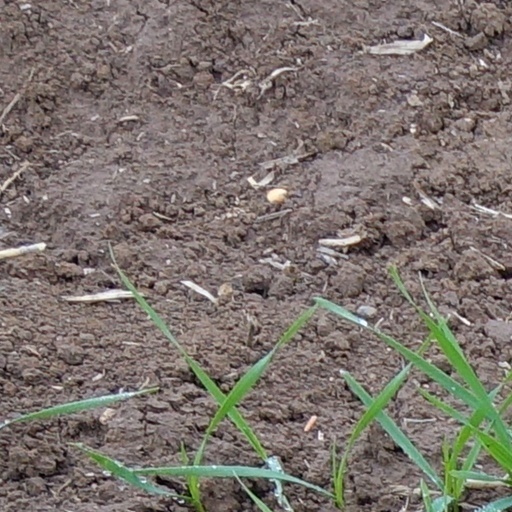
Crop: wheat